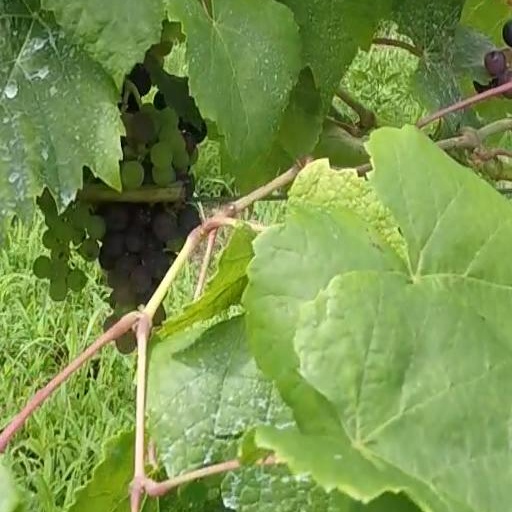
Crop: grape